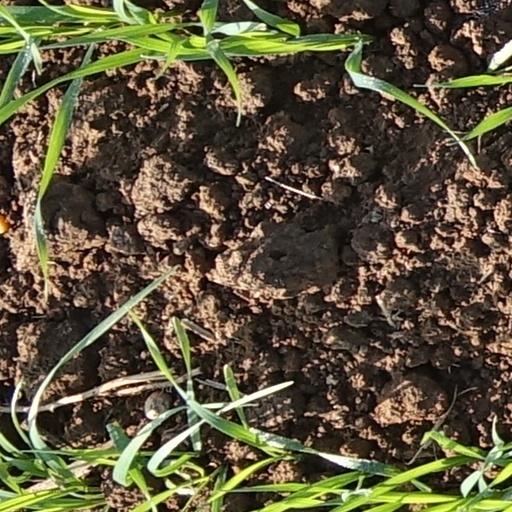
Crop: wheat